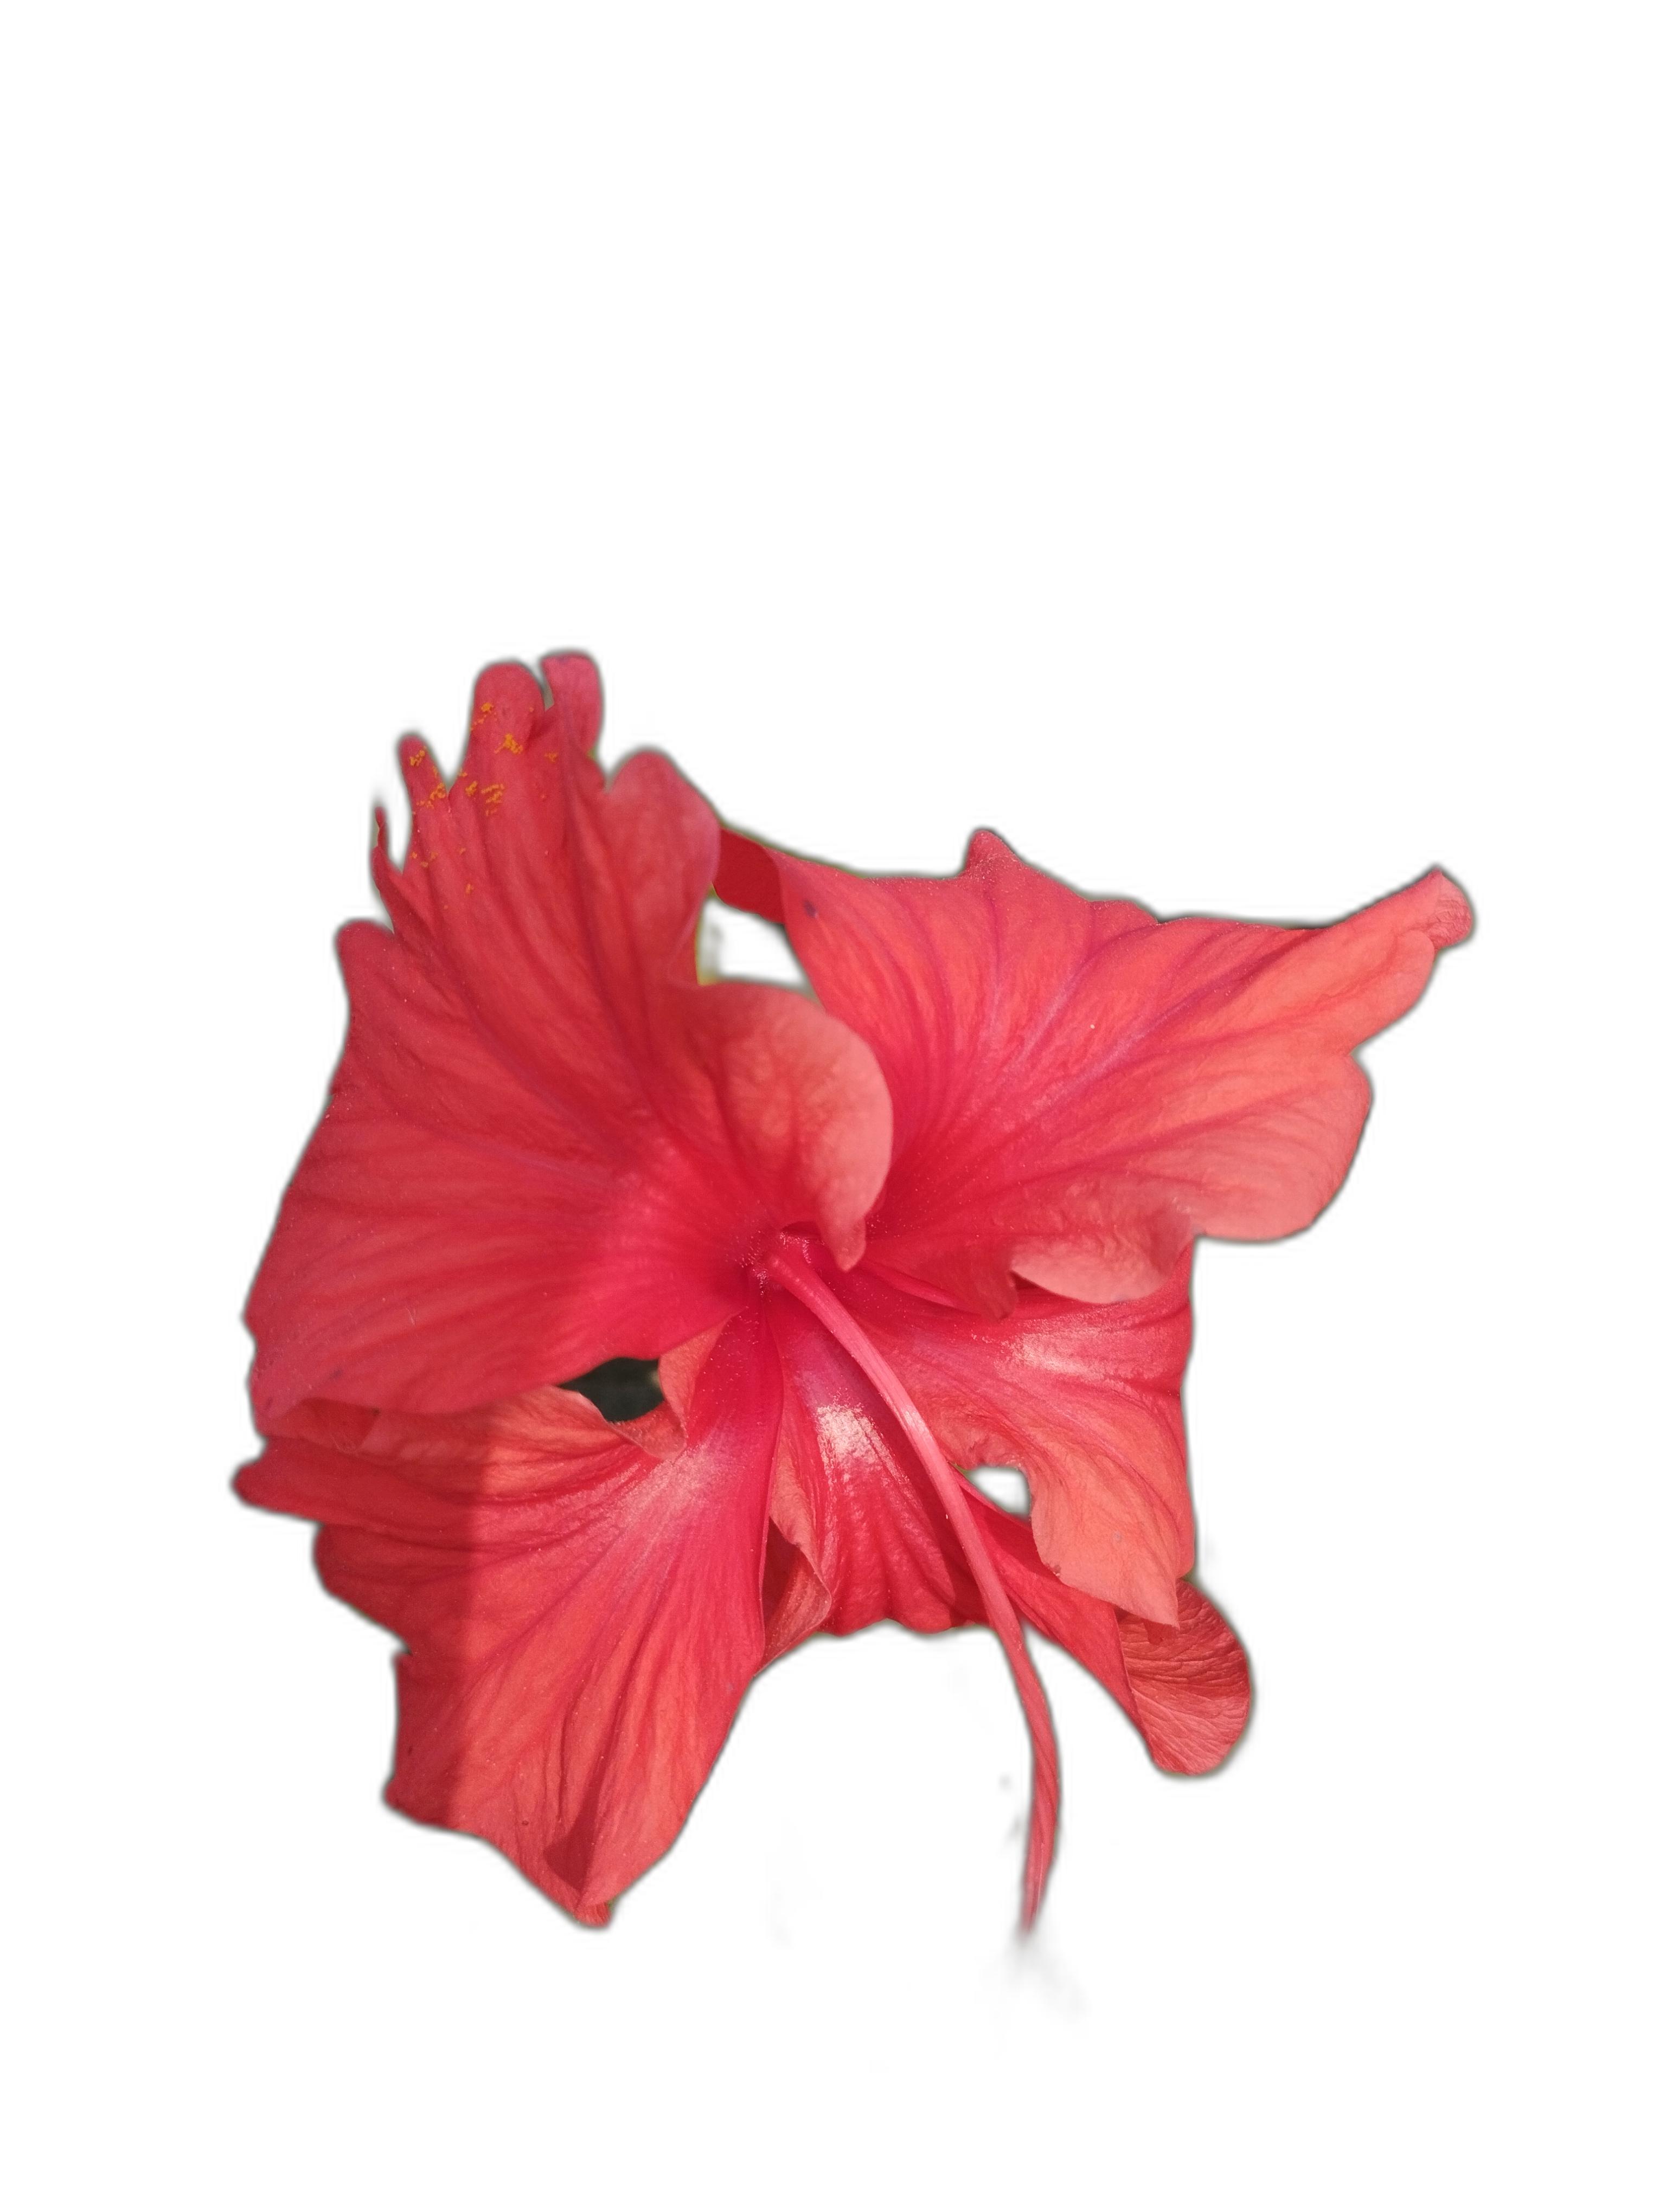
Label: Hibiscus